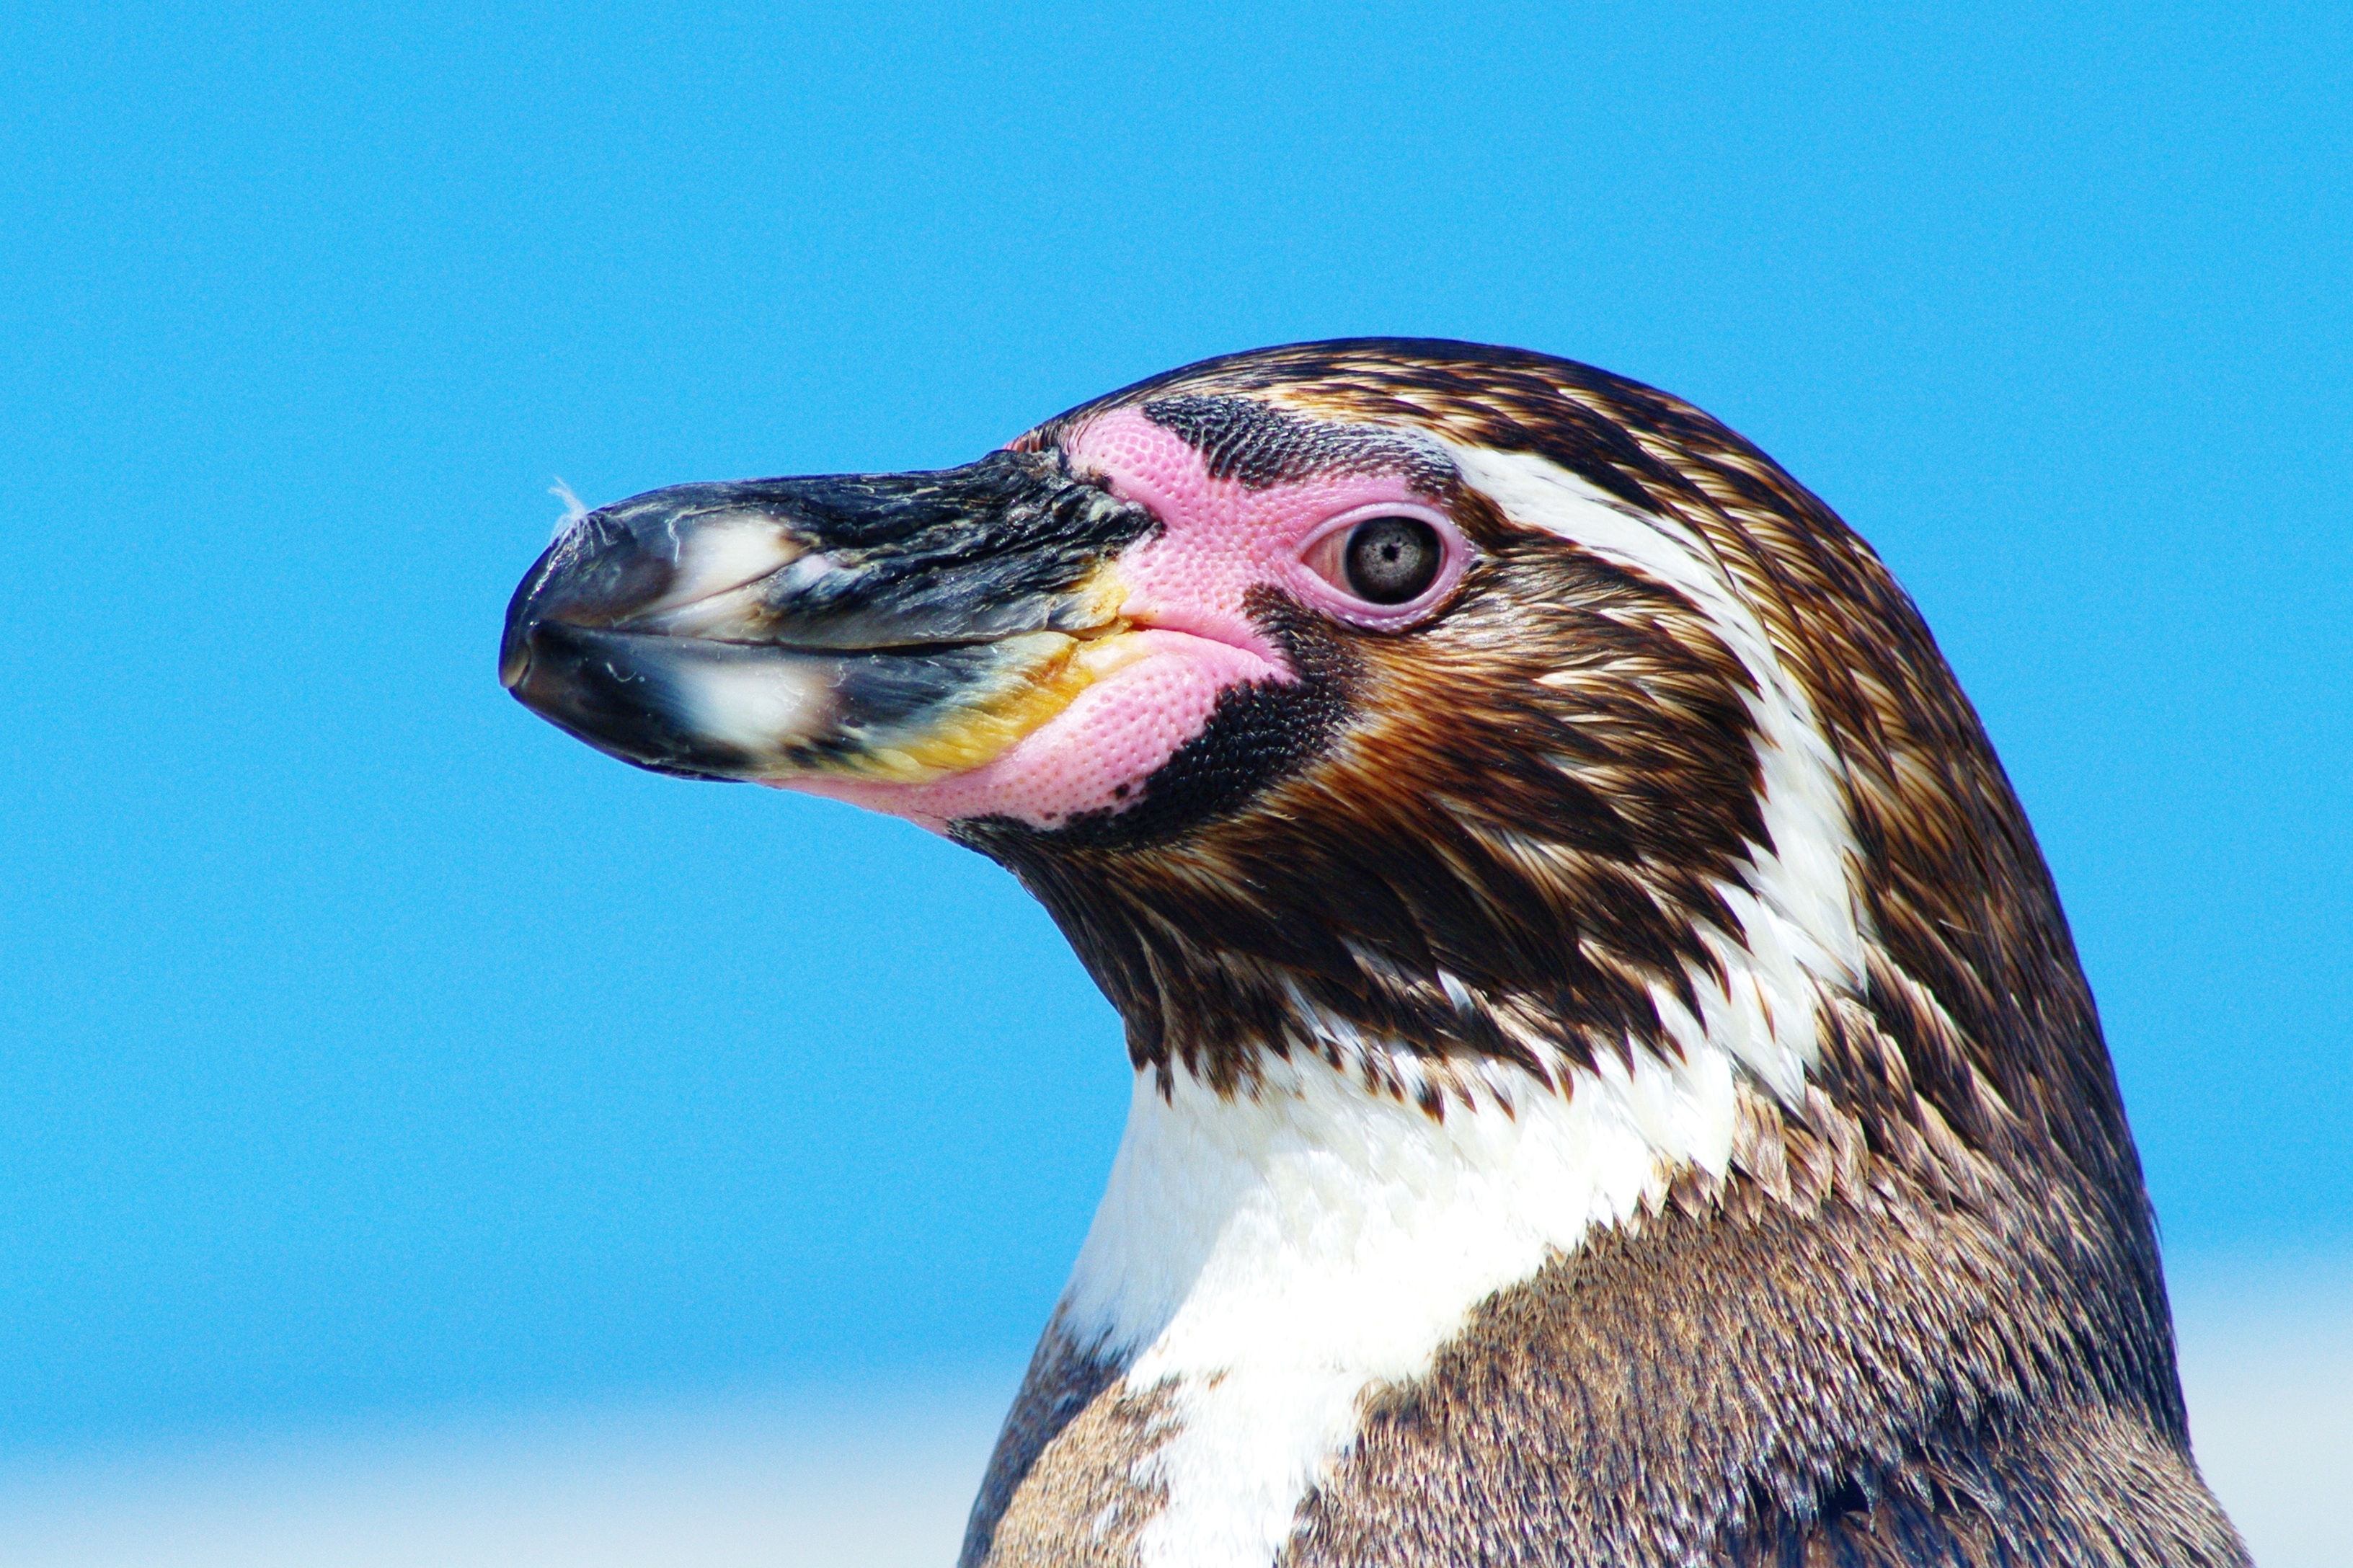
bird, animal, wildlife, zoo, beak, close, fauna, penguin, bird of prey, close up, birds, vertebrate, bill, falcon, water bird, animal world, humboldt penguin oceanography museum